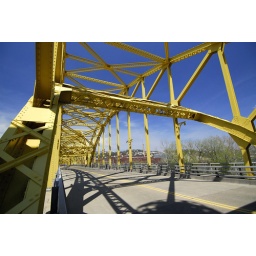
The steel trusses and road bed of the Sixteenth STreet Bridge in Pittsburgh, Pennsyvlania